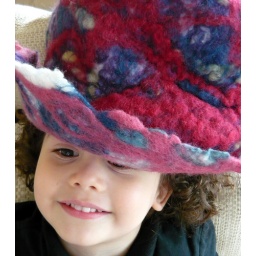
cute cat in the felt hat